Frederick Henry, Prince of Orange

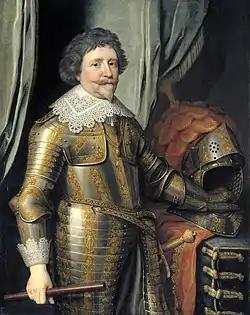
Portrait by Michiel Janszoon van Mierevelt, 1632

On the death of Maurice in 1625 without legitimate issue, Frederick Henry succeeded him in his paternal dignities and estates, and also in the stadtholderates of the five provinces of Holland, Zeeland, Utrecht, Overijssel and Guelders, and in the important posts of captain and admiral-general of the Union (commander-in-chief of the Dutch States Army and of the Dutch navy).